Puyehue-Cordón Caulle

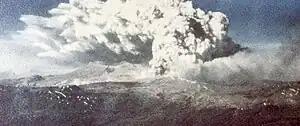
Eruption of Cordón Caulle following the 1960 Valdivia earthquake

Two days after the main shock of the 1960 Valdivia earthquake, the largest earthquake recorded in history, Cordón Caulle erupted. The eruption was believed to have been caused by the earthquake. The earthquake had struck the whole of Chile between Talca (30°S) and Chiloé (43°S) and had an estimated moment magnitude of 9.5. Being located between two sparsely populated and by then isolated Andean valleys, the eruption had few eyewitnesses and received little attention by local media due to the huge damages and losses caused by the main earthquake. The eruption was fed by a long and north west-west (N135°) trending fissure along which 21 individual vents have been found. These vents produced an output of about 0.25 km DRE both in form of lava flows and tephra.